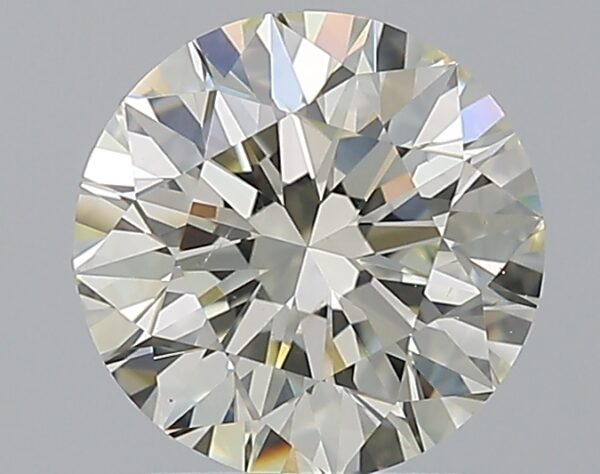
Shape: round
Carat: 2
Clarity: VS2
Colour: M
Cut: EX
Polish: EX
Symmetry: EX
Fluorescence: M
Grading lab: GIA
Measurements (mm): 7.98 x 8.03 x 5.07